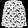
Label: Coat